Neal Brown

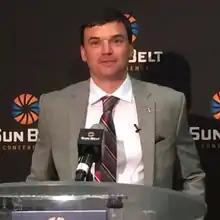
Brown at 2015 Sun Belt Media Day

Neal Brown (born March 11, 1980) is an American college football coach and former player, who is currently the special assistant to the head coach at Texas. He was recently the head football coach at West Virginia University from 2019 to 2024. Brown was previously the head coach at Troy University from 2015 to 2018. Brown also previously served as the offensive coordinator at Troy (2008–2009), Texas Tech University (2010–2012), and the University of Kentucky (2013–2014).